Point Montara Light

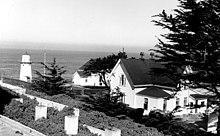
Undated USCG photo

The following was written prior to 1970: "Three men, including a First Class Boatswains Mate, as Officer-in-Charge, operate Point Montara Light, which provides a light and fog signal. This is a family station with quarters in a duplex constructed in 1961, which contains a 3 bedroom unit. A house built in 1863 provides quarters with a 2 bedroom and a separate relief keepers quarters. The station has no small boats assigned, but does have a pickup truck. Personnel and dependents at Point Montara utilize Government medical facilities, commissary and post exchange in the San Francisco area. The nearest school is within walking distance (1/4 mile) from the station."